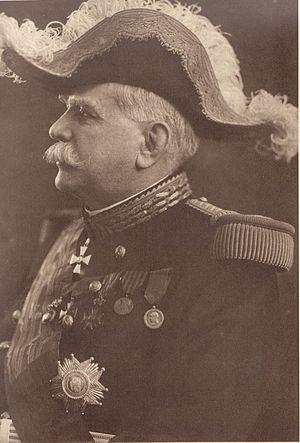
Le maréchal Joseph Joffre, par R.Melcy, photographe français actif à Paris dans le premier quart du XXème siècle. Extrait de l' Illustration, 1917. Scan